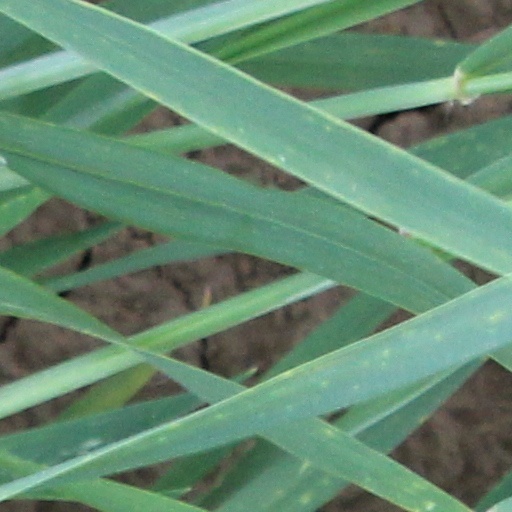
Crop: wheat